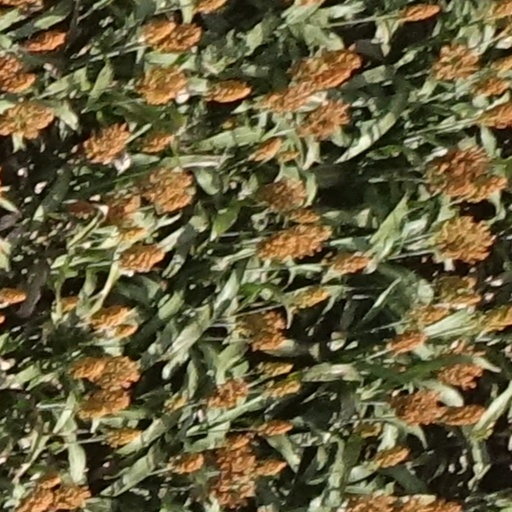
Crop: sorghum